A Woman's Case

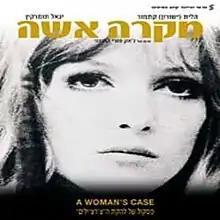
DVD cover

A Woman's Case (tr. Mikreh Isha) is a 1969 black and white Israeli independent underground experimental dramatic art film, the first Israeli film to be screened at the Venice Film Festival, directed by Jacques Katmor, and, usually, categorized as belonging to the bohemian/counterculture and anarchistic movement. The film was released on DVD by NMC Music. Cinematographer and coscreenwriter Amnon Salomon stated, during an interview, held late in life, that the film's origin is in Katmor's early exhibition, dealing with the female body, and, that the filmmakers had no commercial motivations.